Sudanese Greeks

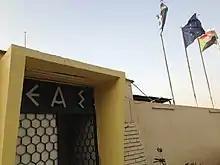
The Hellenic Athletics Club in 2018

Moreover, the Greeks of southern Sudan, many of whom had married locals, came under pressure from both warring sides: while the accusations from Khartoum continued, southern opposition forces accused Greek monopolists of keeping the prices of animals "as low as possible to their own advantage" for export to the Middle East. Thus, the Greek community in the South further diminished, after its numbers had already decreased before 1956.